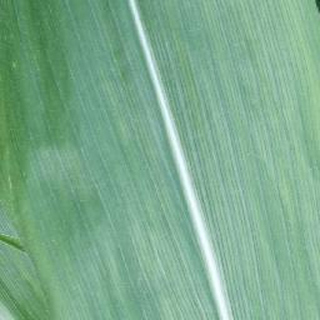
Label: healthy_corn